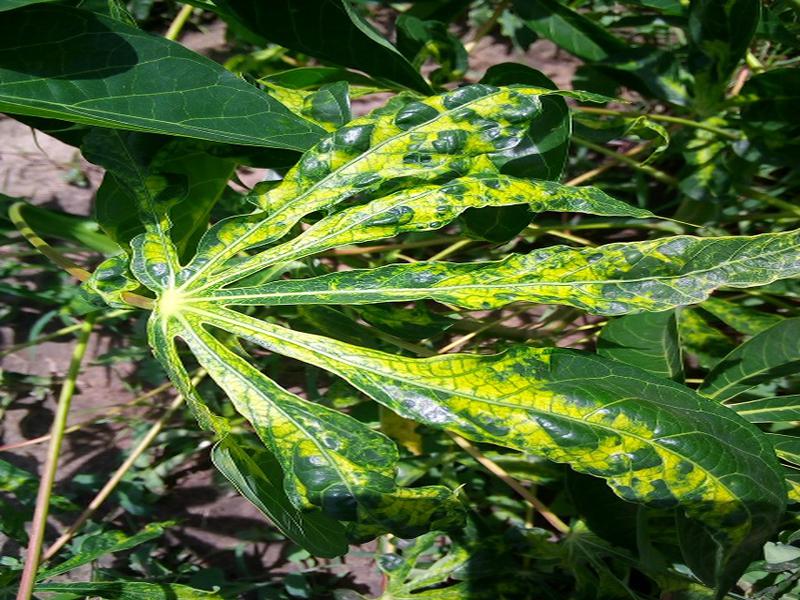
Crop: cassava
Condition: mosaic_disease